Trade Me

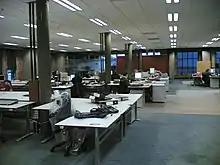
Trade Me offices, Wellington, 2006.

On 6 March 2006, the Australian media company Fairfax acquired Trade Me in a deal worth NZ$700 million, with an additional NZ$50 million payable if the organisation met earnings targets over the next two years. (Those targets were met.) Sam Morgan and other executives remained with Trade Me.